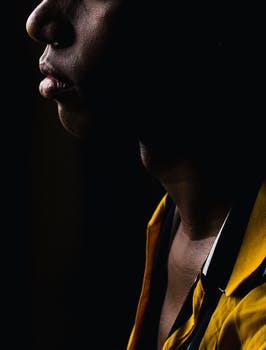
Label: No Watermark